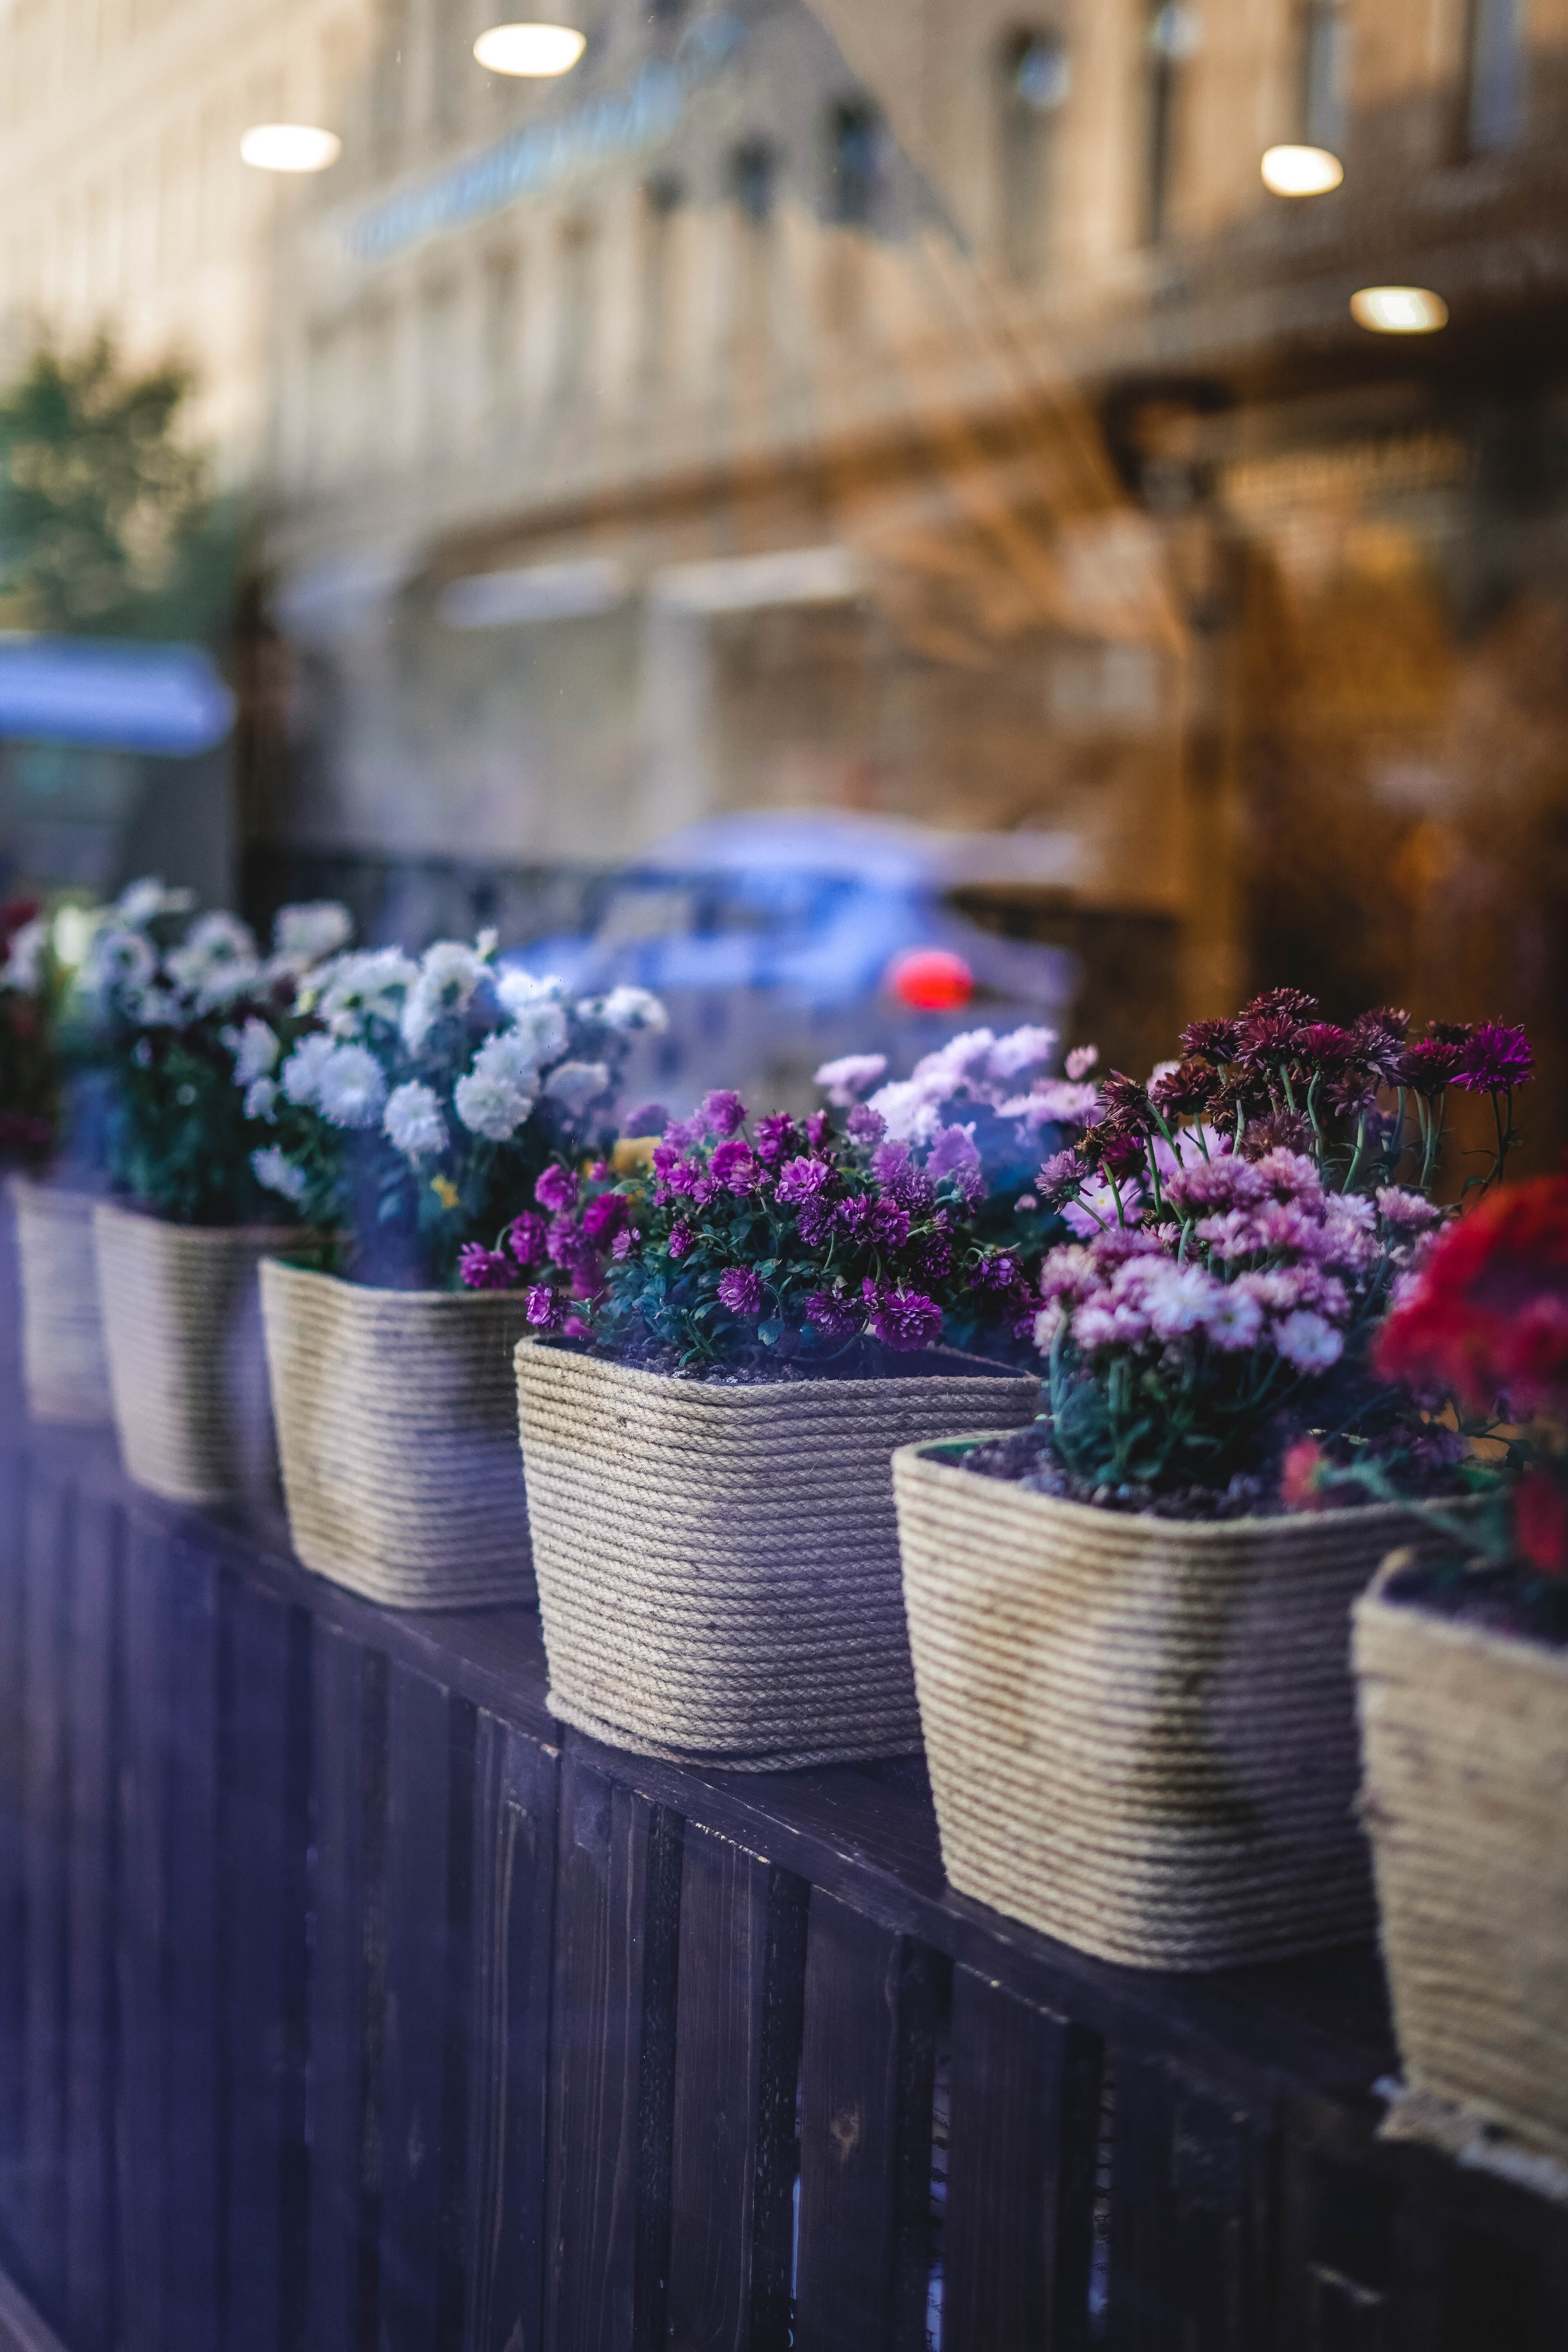
natural, flower, plant, purple, petal, violet, flower arranging, market, magenta, city, cut flowers, event, annual plant, local food, floristry, natural foods, electric blue, floral design, flowering plant, flowerpot, spring, herbaceous plant, garden, marketplace, grass, retail, whole food, street, wood, bazaar, still life photography, houseplant, landscape, vase